2018 Qingdao SCO summit

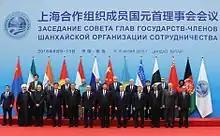
Group photo of leaders attending the Council of Heads of State

Heads of international and regional organizations such as the SCO Secretariat, the SCO Regional Anti-Terrorism Structure, ASEAN, the United Nations, the CIS, the CICA, the Collective Security Treaty Organization, the Eurasian Economic Union, the International Monetary Fund, and the World Bank also attended the summit.